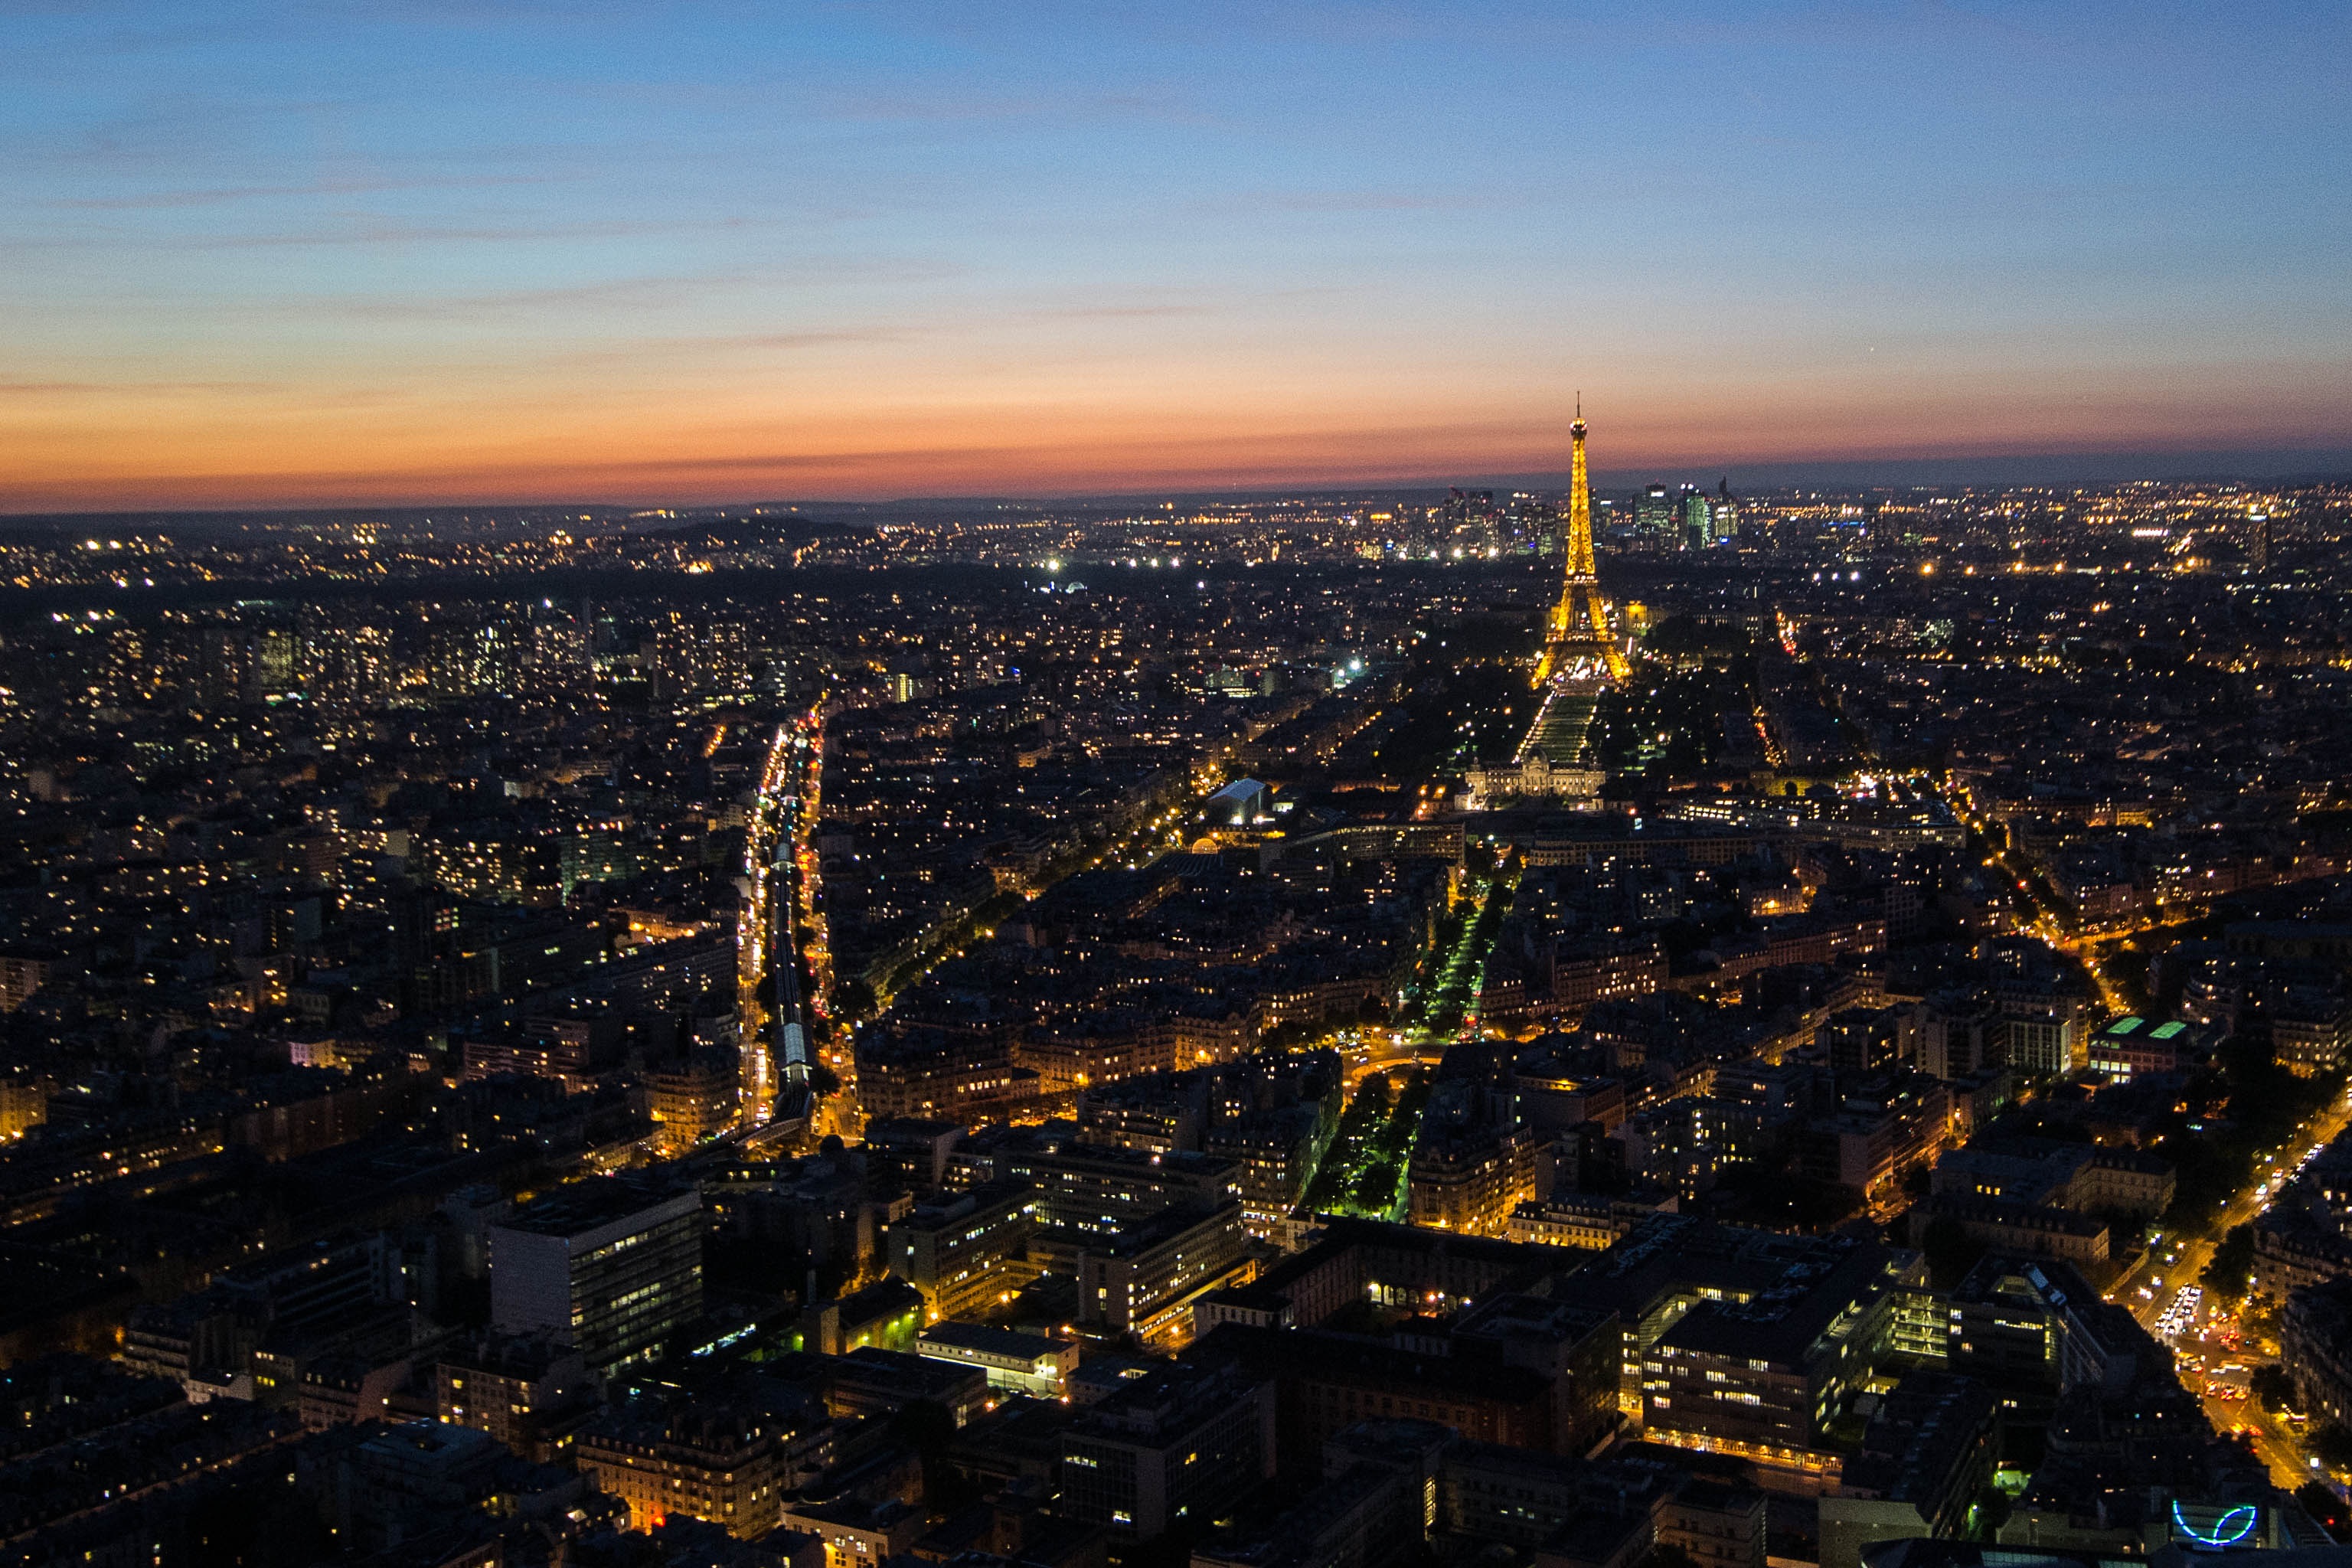
horizon, sky, sunset, skyline, night, dawn, city, paris, skyscraper, cityscape, panorama, downtown, dusk, france, evening, tower, illuminated, abendstimmung, metropolis, aerial photography, urban area, residential area, human settlement, atmosphere of earth, metropolitan area